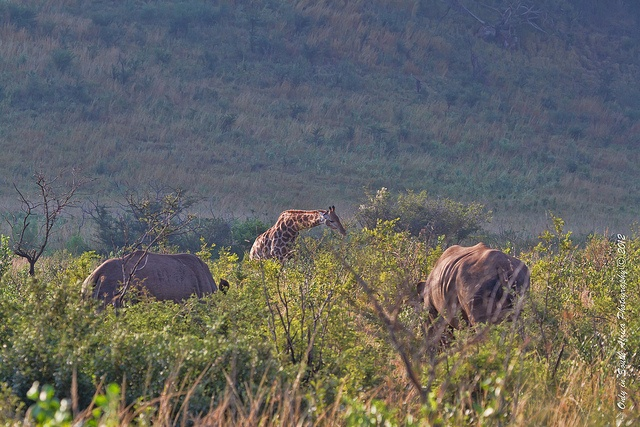
A few different animals are in the wild.
A giraffe and two rhinos wonder in a grassy area.
THERE IS A GIRAFFEE AND OTHER ANIMALS THAT ARE EATING GRASS
Wildlife animals grazing on grasses in open natural field.
A few animals standing around in a grassy field.